Pavitra Bhagya

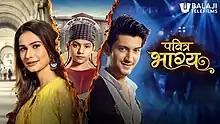

Pavitra Bhagya is an Indian romantic drama television series produced by Ekta Kapoor under her banner Balaji Telefilms. It aired from 2 March 2020 to 2 October 2020 on Colors TV and starred Aneri Vajani, Kunal Jaisingh, Vaishnavi Prajapati and Riva Arora.